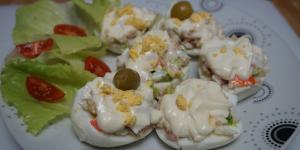
huevos rellenos de atun y surimi